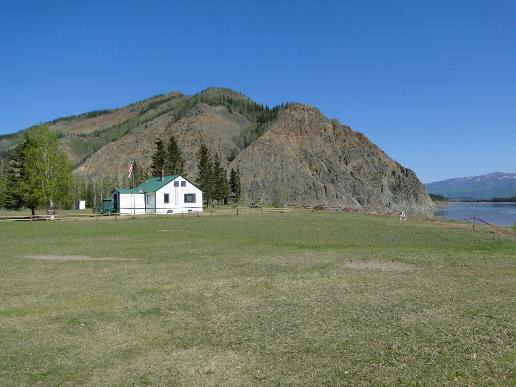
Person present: No